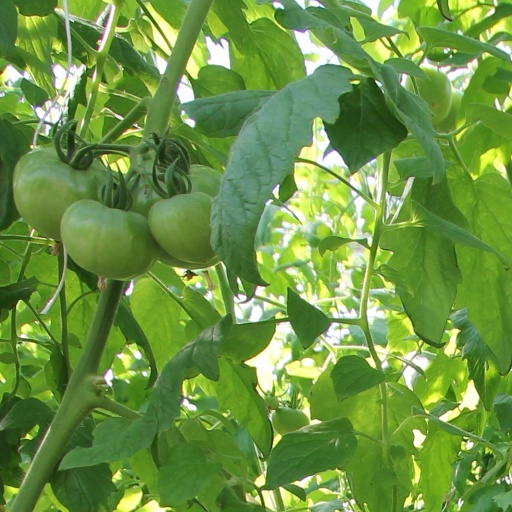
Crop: tomato